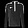
Label: Pullover